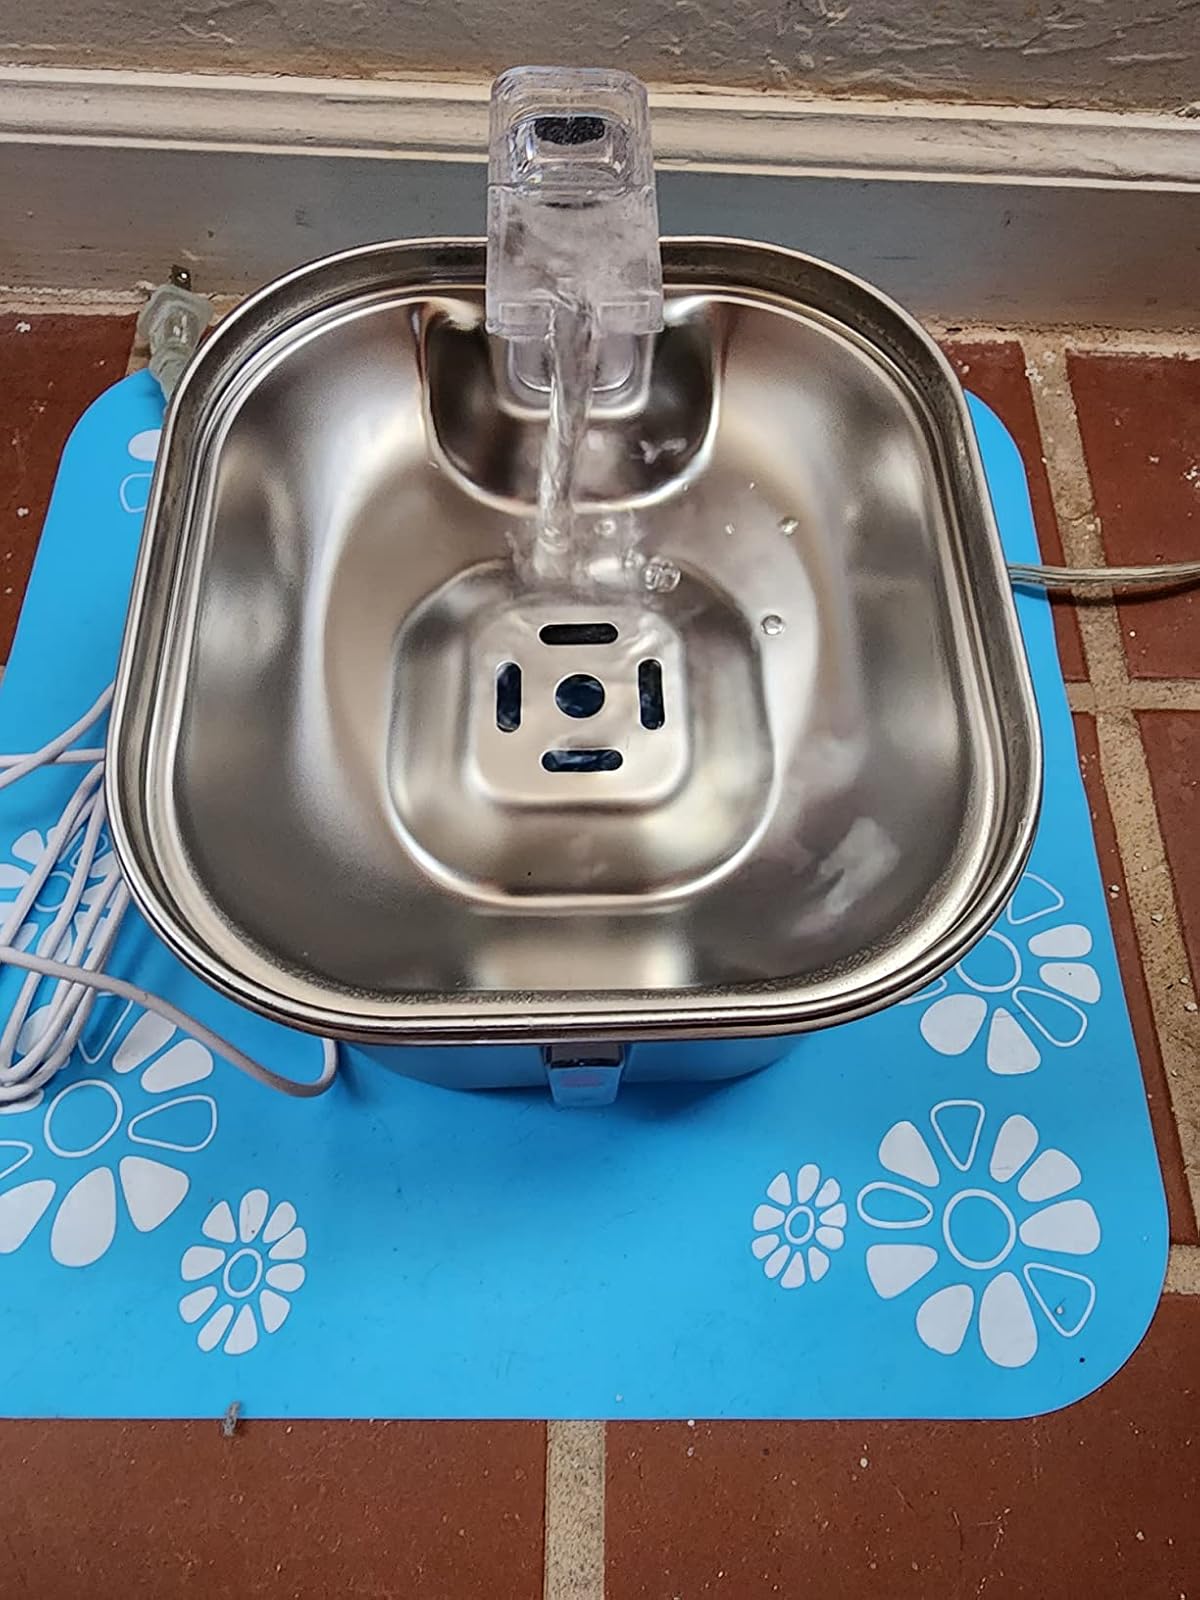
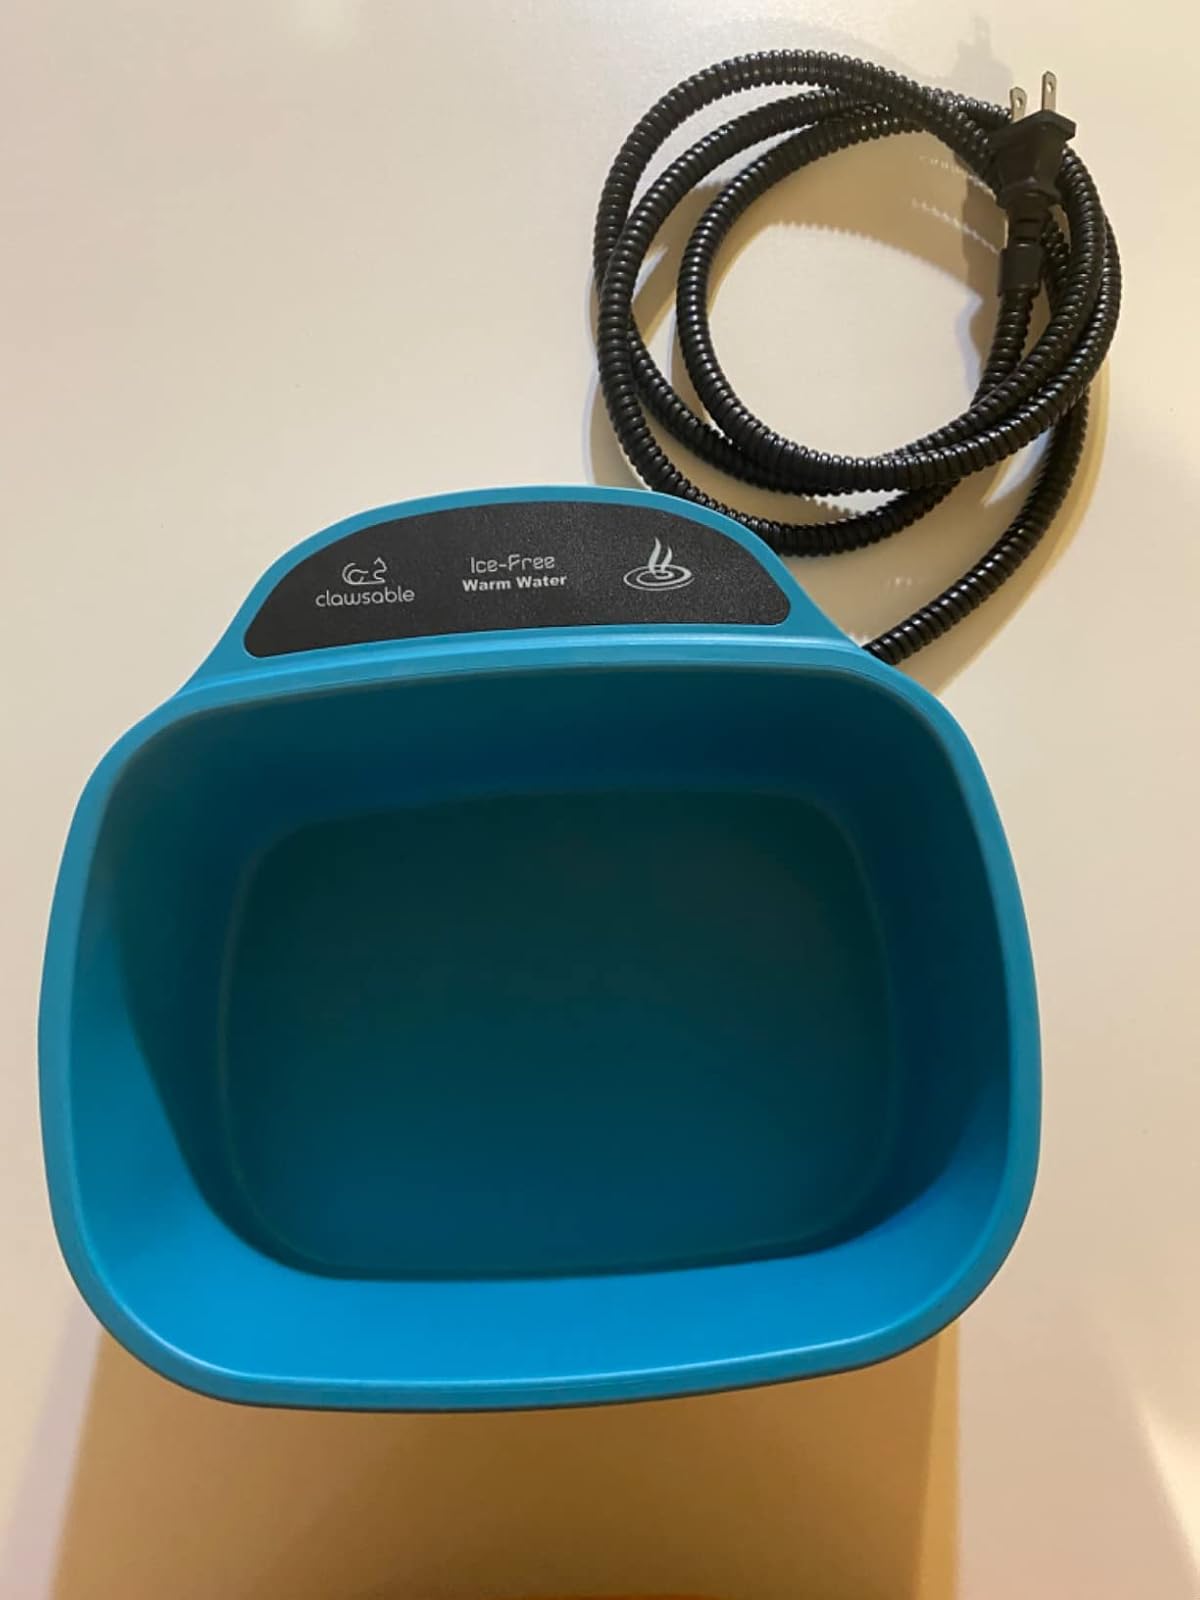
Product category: items_bowl
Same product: no